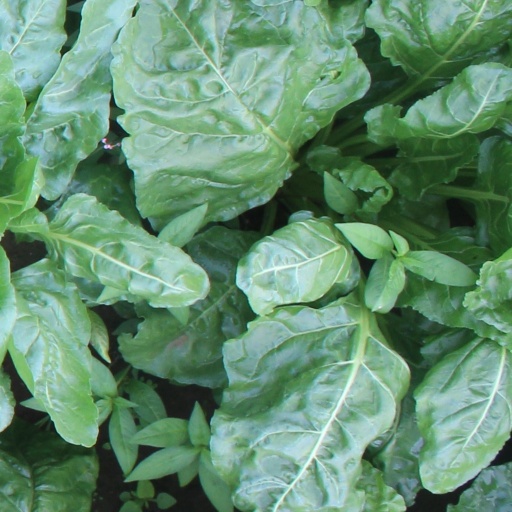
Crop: sugar beet